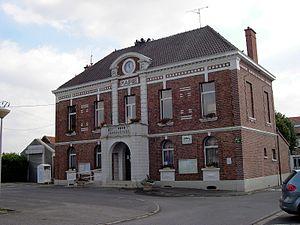
Gouzeaucourt est une commune française située dans le département du Nord, en région Hauts-de-France.